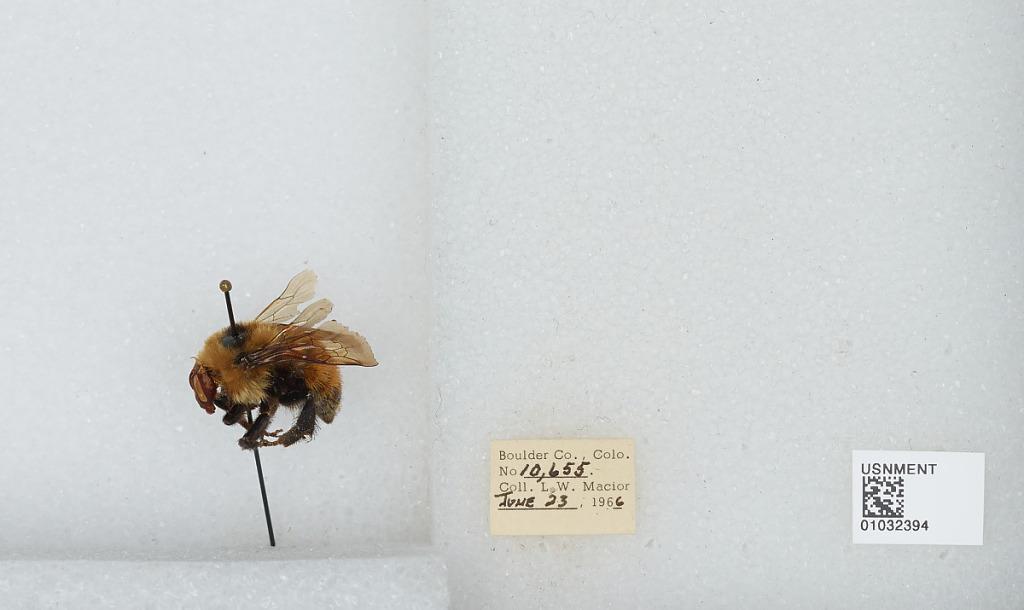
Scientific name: Bombus (Cullumanobombus) rufocinctus Cresson
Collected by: L. Macior
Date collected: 1966-6-23
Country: United States
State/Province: Colorado
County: Boulder
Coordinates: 40.015, -105.27